Border control

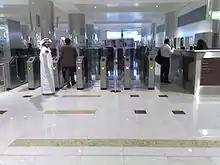
Automated travel document inspection at Dubai Airport

Several countries require all travellers, or all foreign travelers, to be fingerprinted on arrival and refuse admission to or arrest travellers who refuse to comply. In some countries, such as America, this may apply even to transit passengers proceeding to a third country. Many countries also require a photo be taken of people entering the country. The United States, which does not fully implement exit control formalities at its land frontiers (although long mandated by domestic legislation), intends to implement facial recognition for passengers departing from international airports to identify people who overstay their visa. Together with fingerprint and face recognition, iris scanning is one of three biometric identification technologies internationally standardised since 2006 by the International Civil Aviation Organization (ICAO) for use in e-passports and the United Arab Emirates conducts iris scanning on visitors who need to apply for a visa.

The Department of Homeland Security has announced plans to greatly increase the biometric data it collects at American borders. In 2018, Singapore began trials of iris scanning at three land and maritime immigration checkpoints.